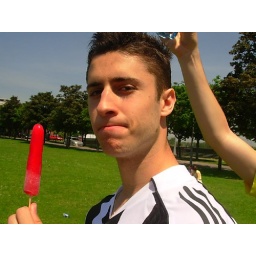
notice toms hand in the background and the bottle of water in it... Aaron wasnt too happy